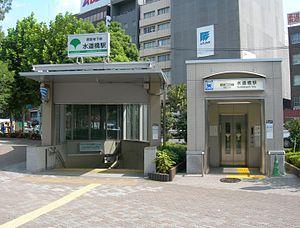
La gare de Suidōbashi est une gare ferroviaire de la ville de Tokyo au Japon. Elle est située dans l'arrondissement de Chiyoda. La gare est desservie par les lignes de la East Japan Railway Company et du Bureau des Transports de la Métropole de Tokyo.